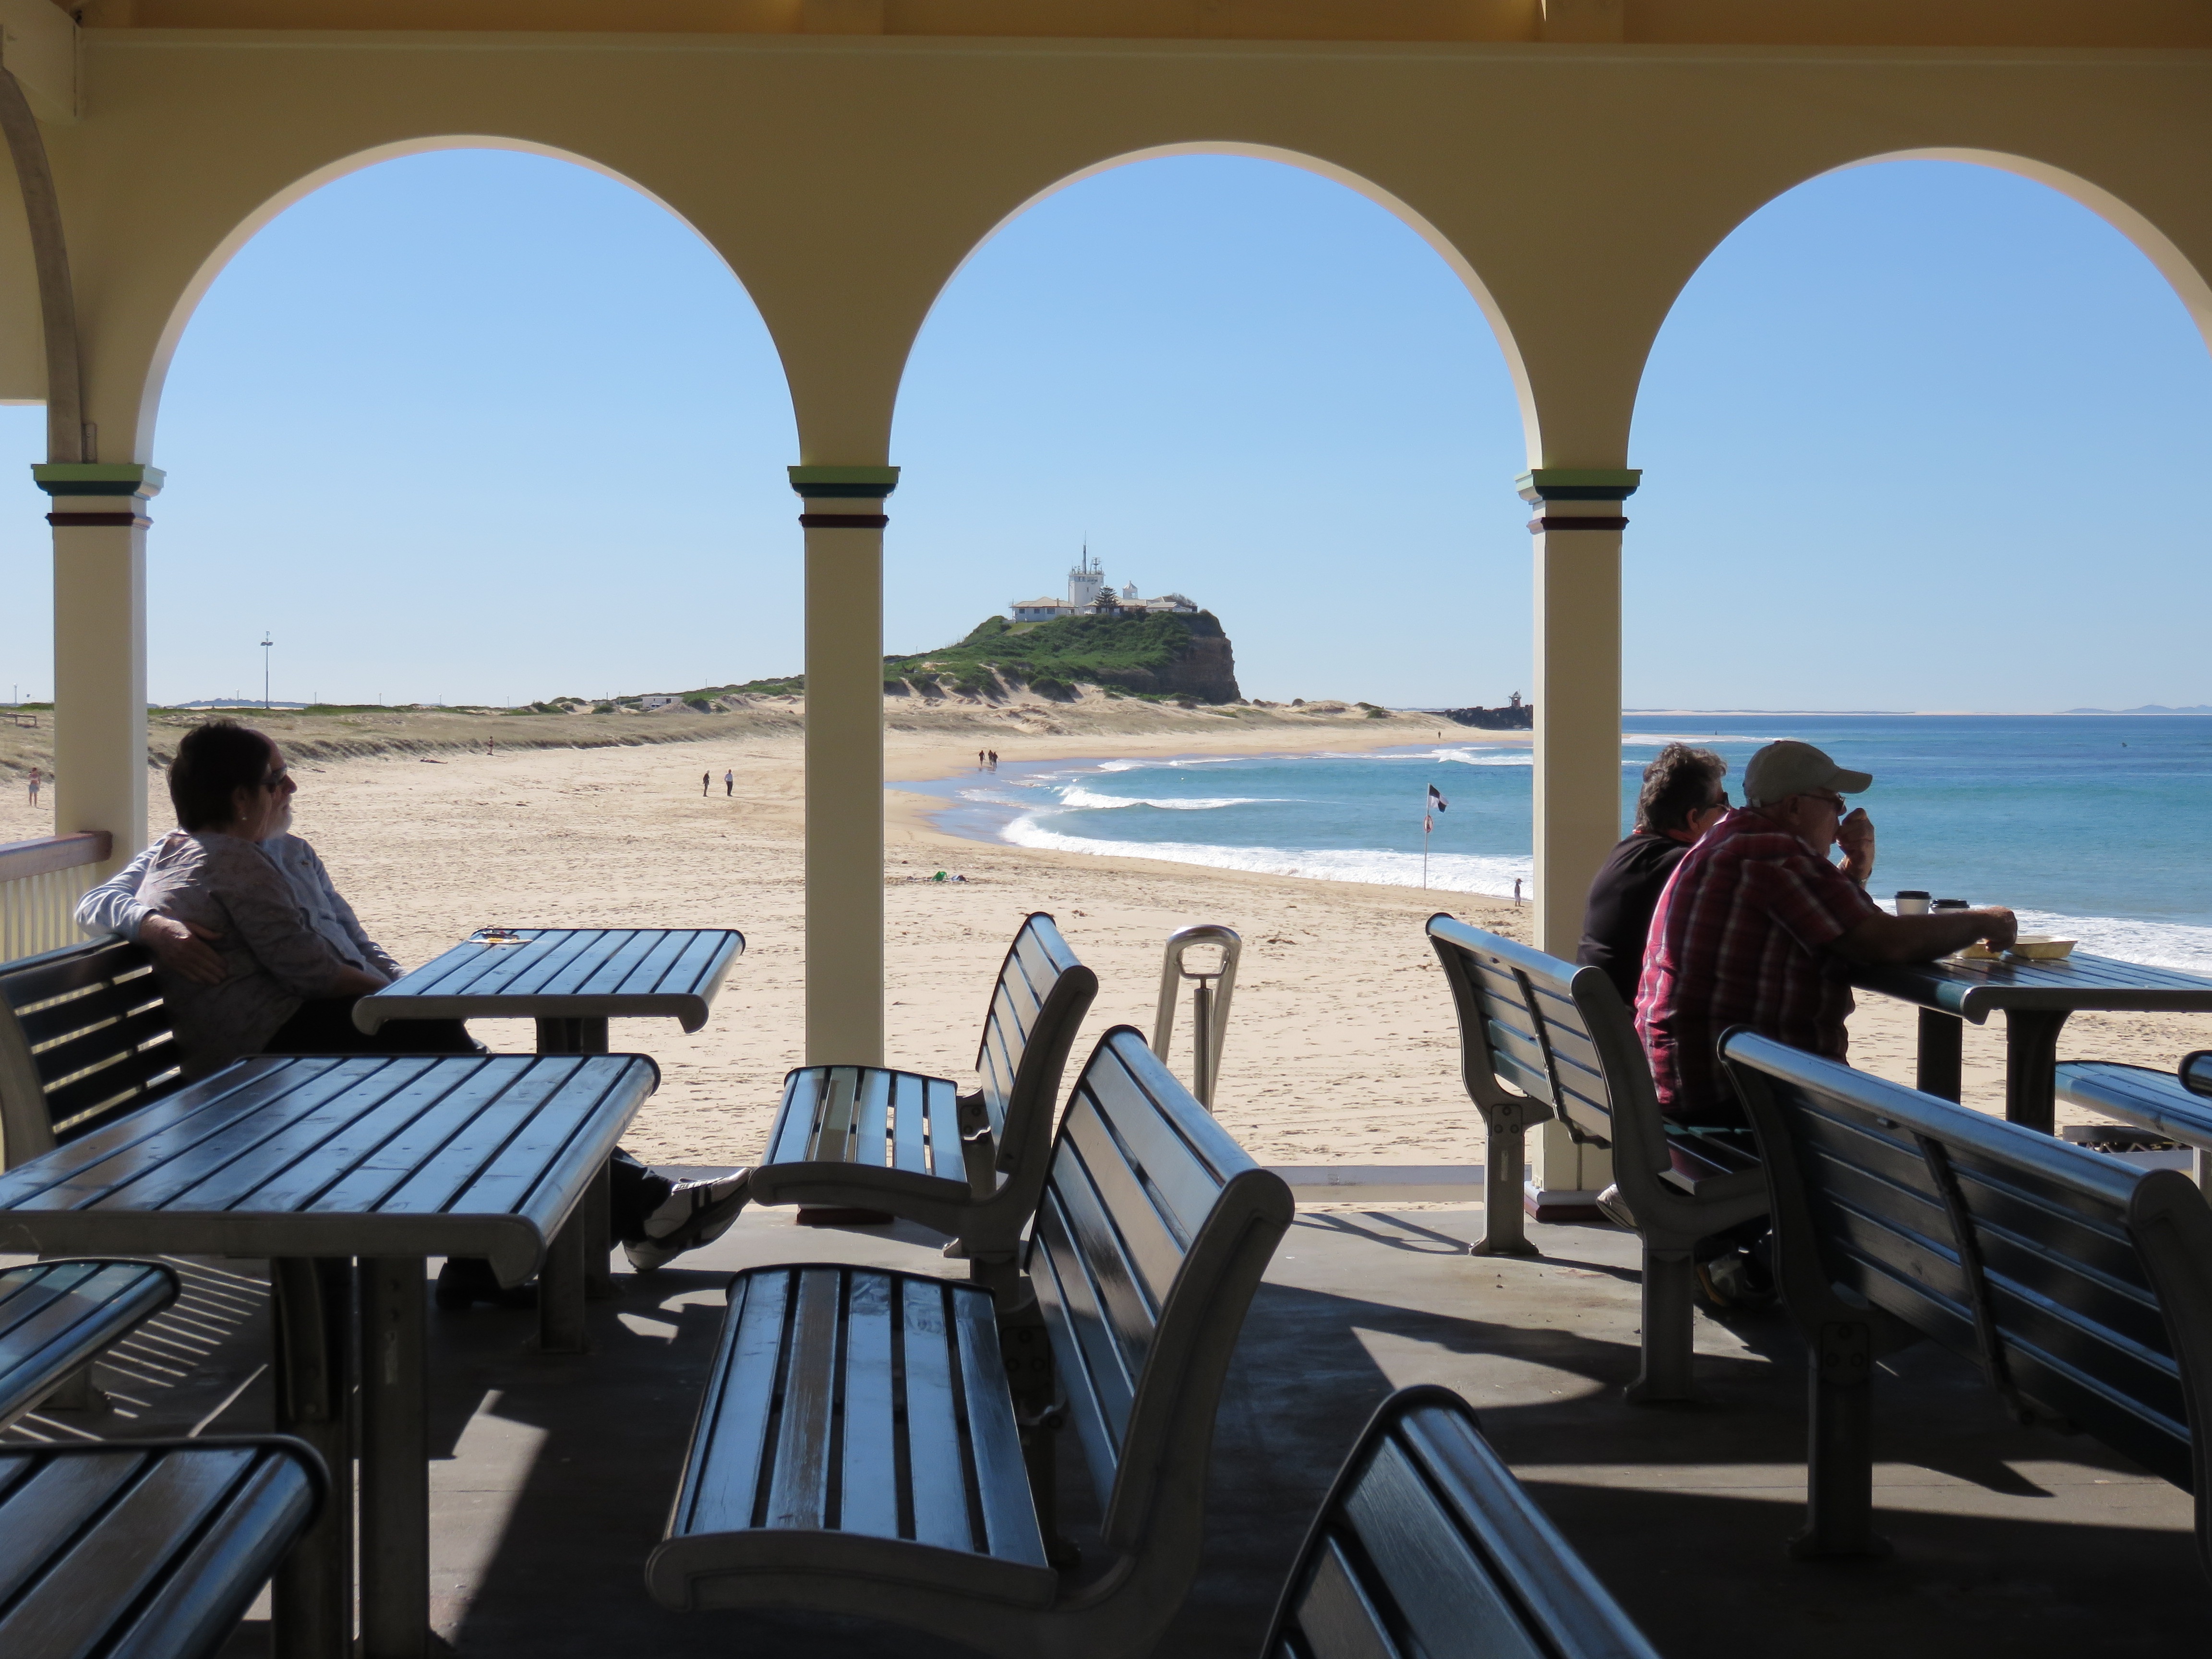
beach, coast, lighthouse, vacation, coastline, landmark, tourism, leisure, australia, outdoors, estate, newcastle, newcastle beach, nobbys beach, nobbys lighthouse, nobbys